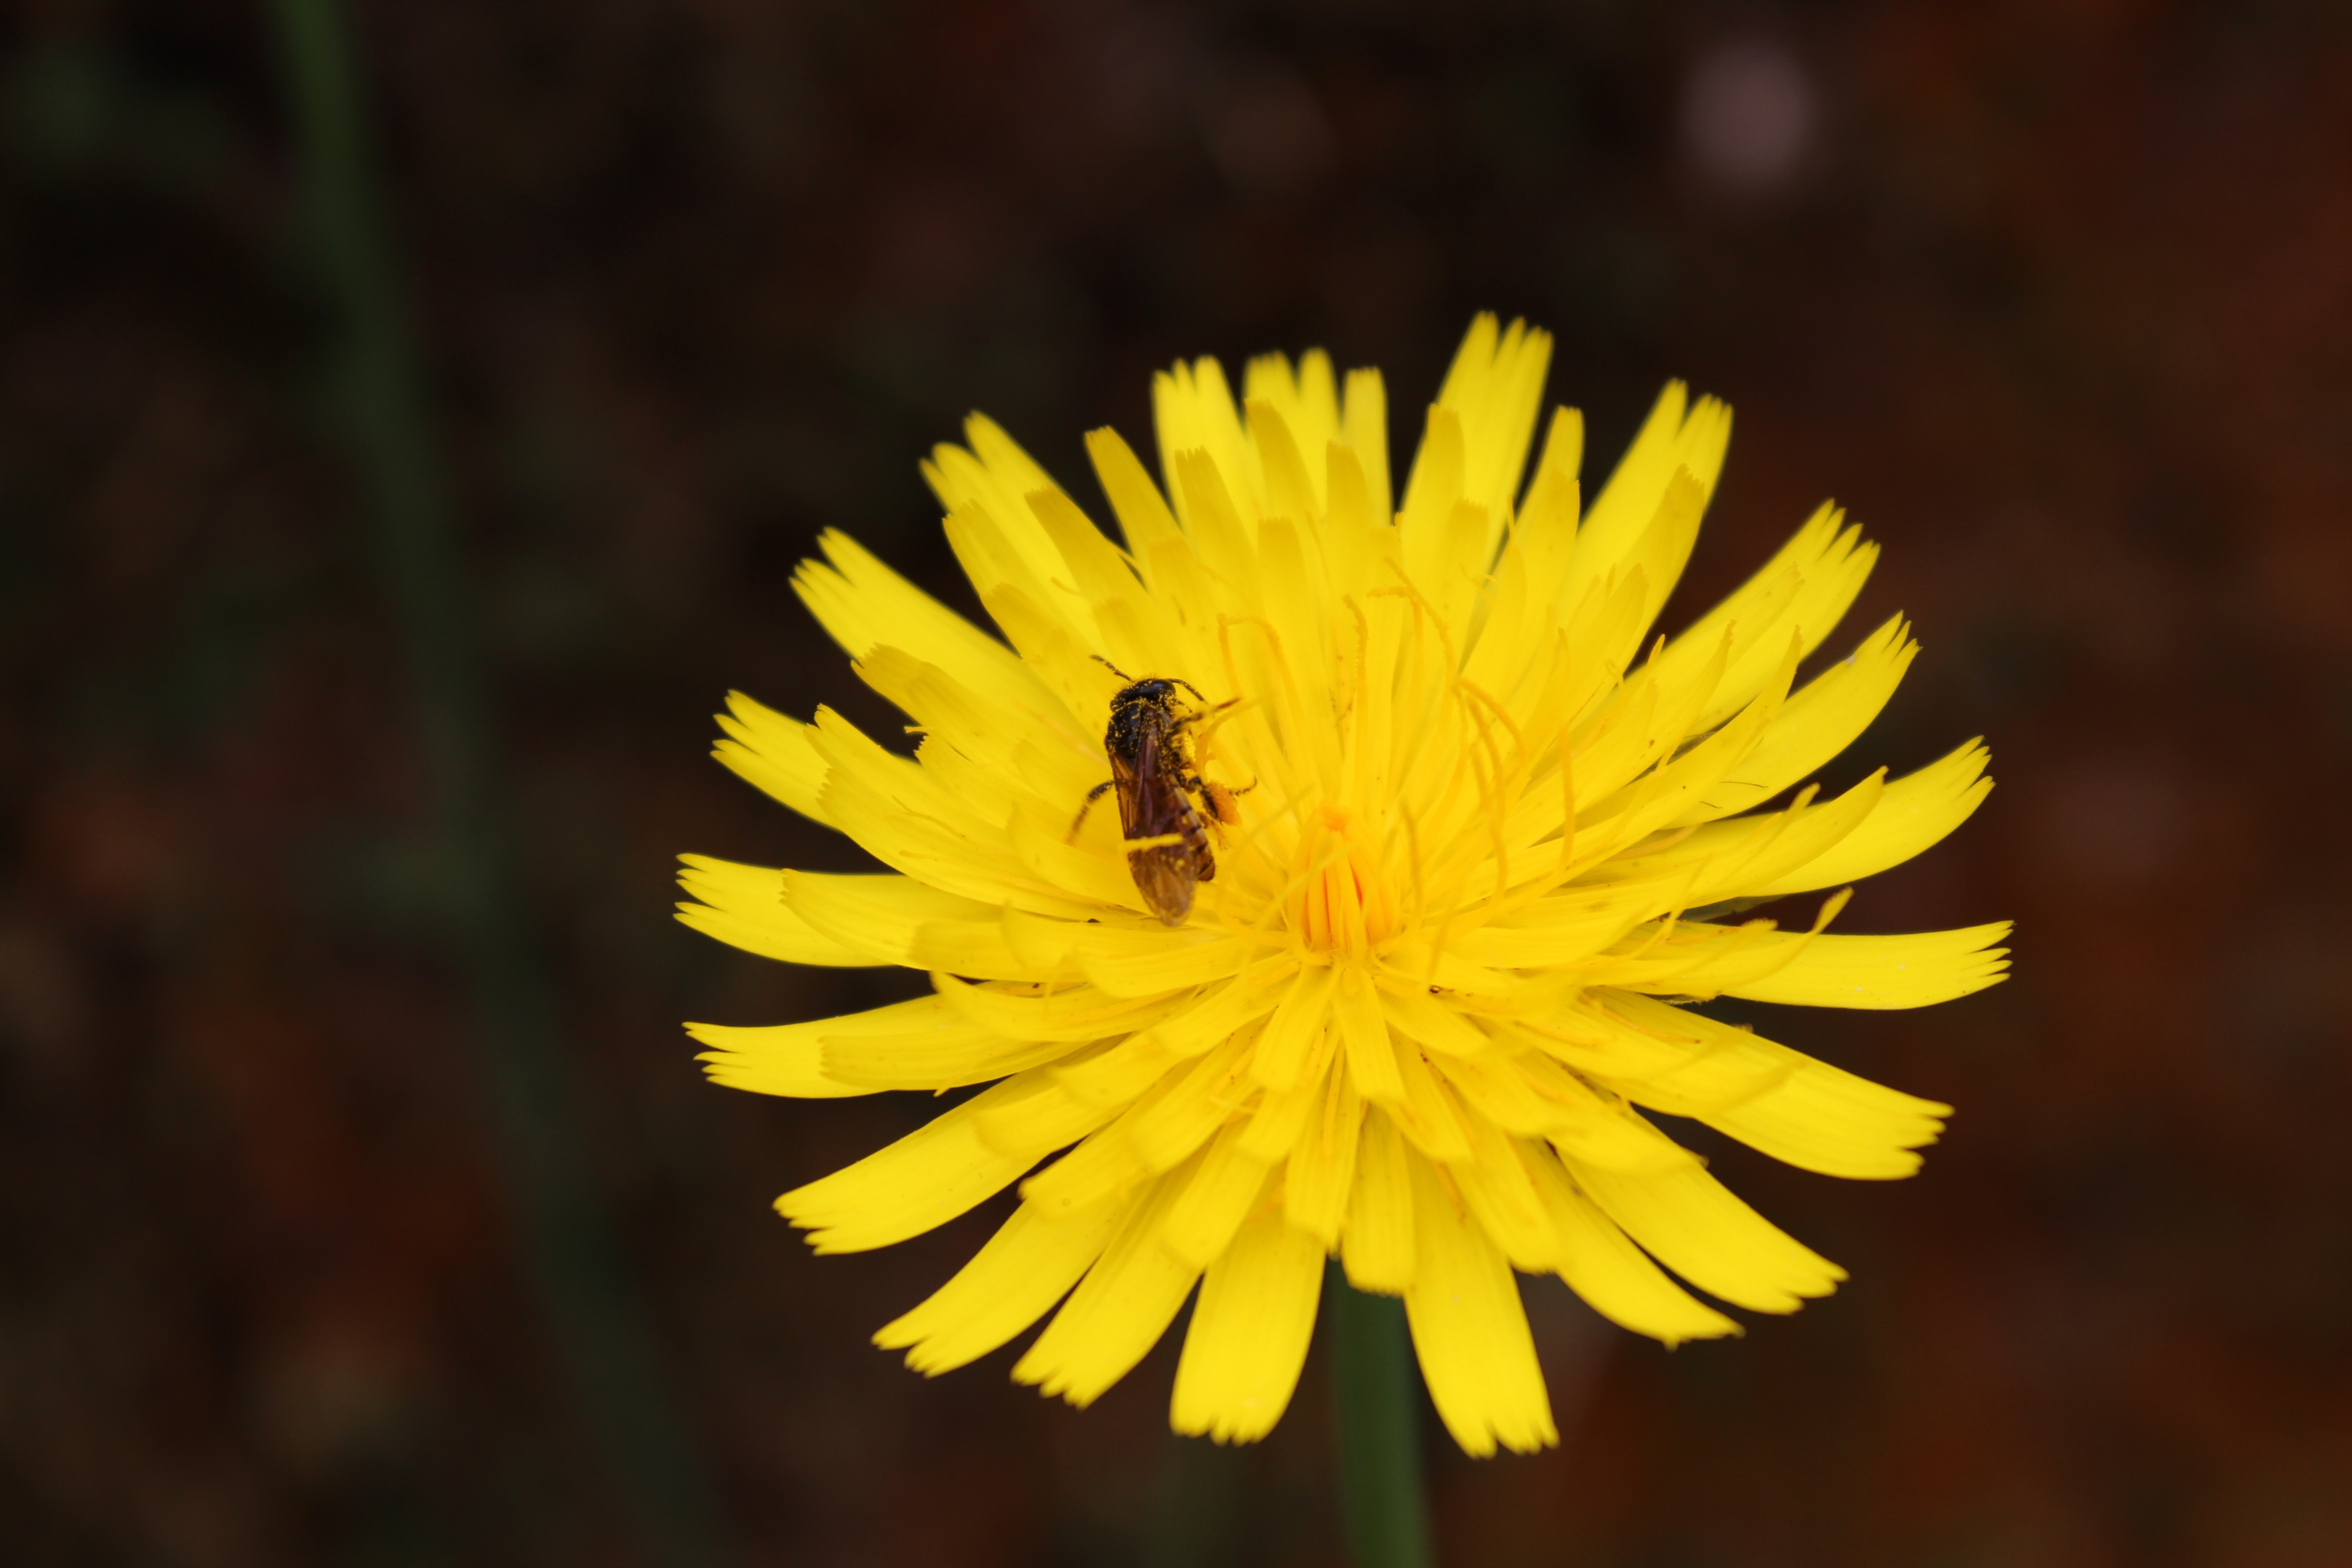
nature, plant, photography, leaf, flower, petal, daisy, botany, yellow, flora, wildflower, close up, macro photography, flowering plant, daisy family, plant stem, land plant